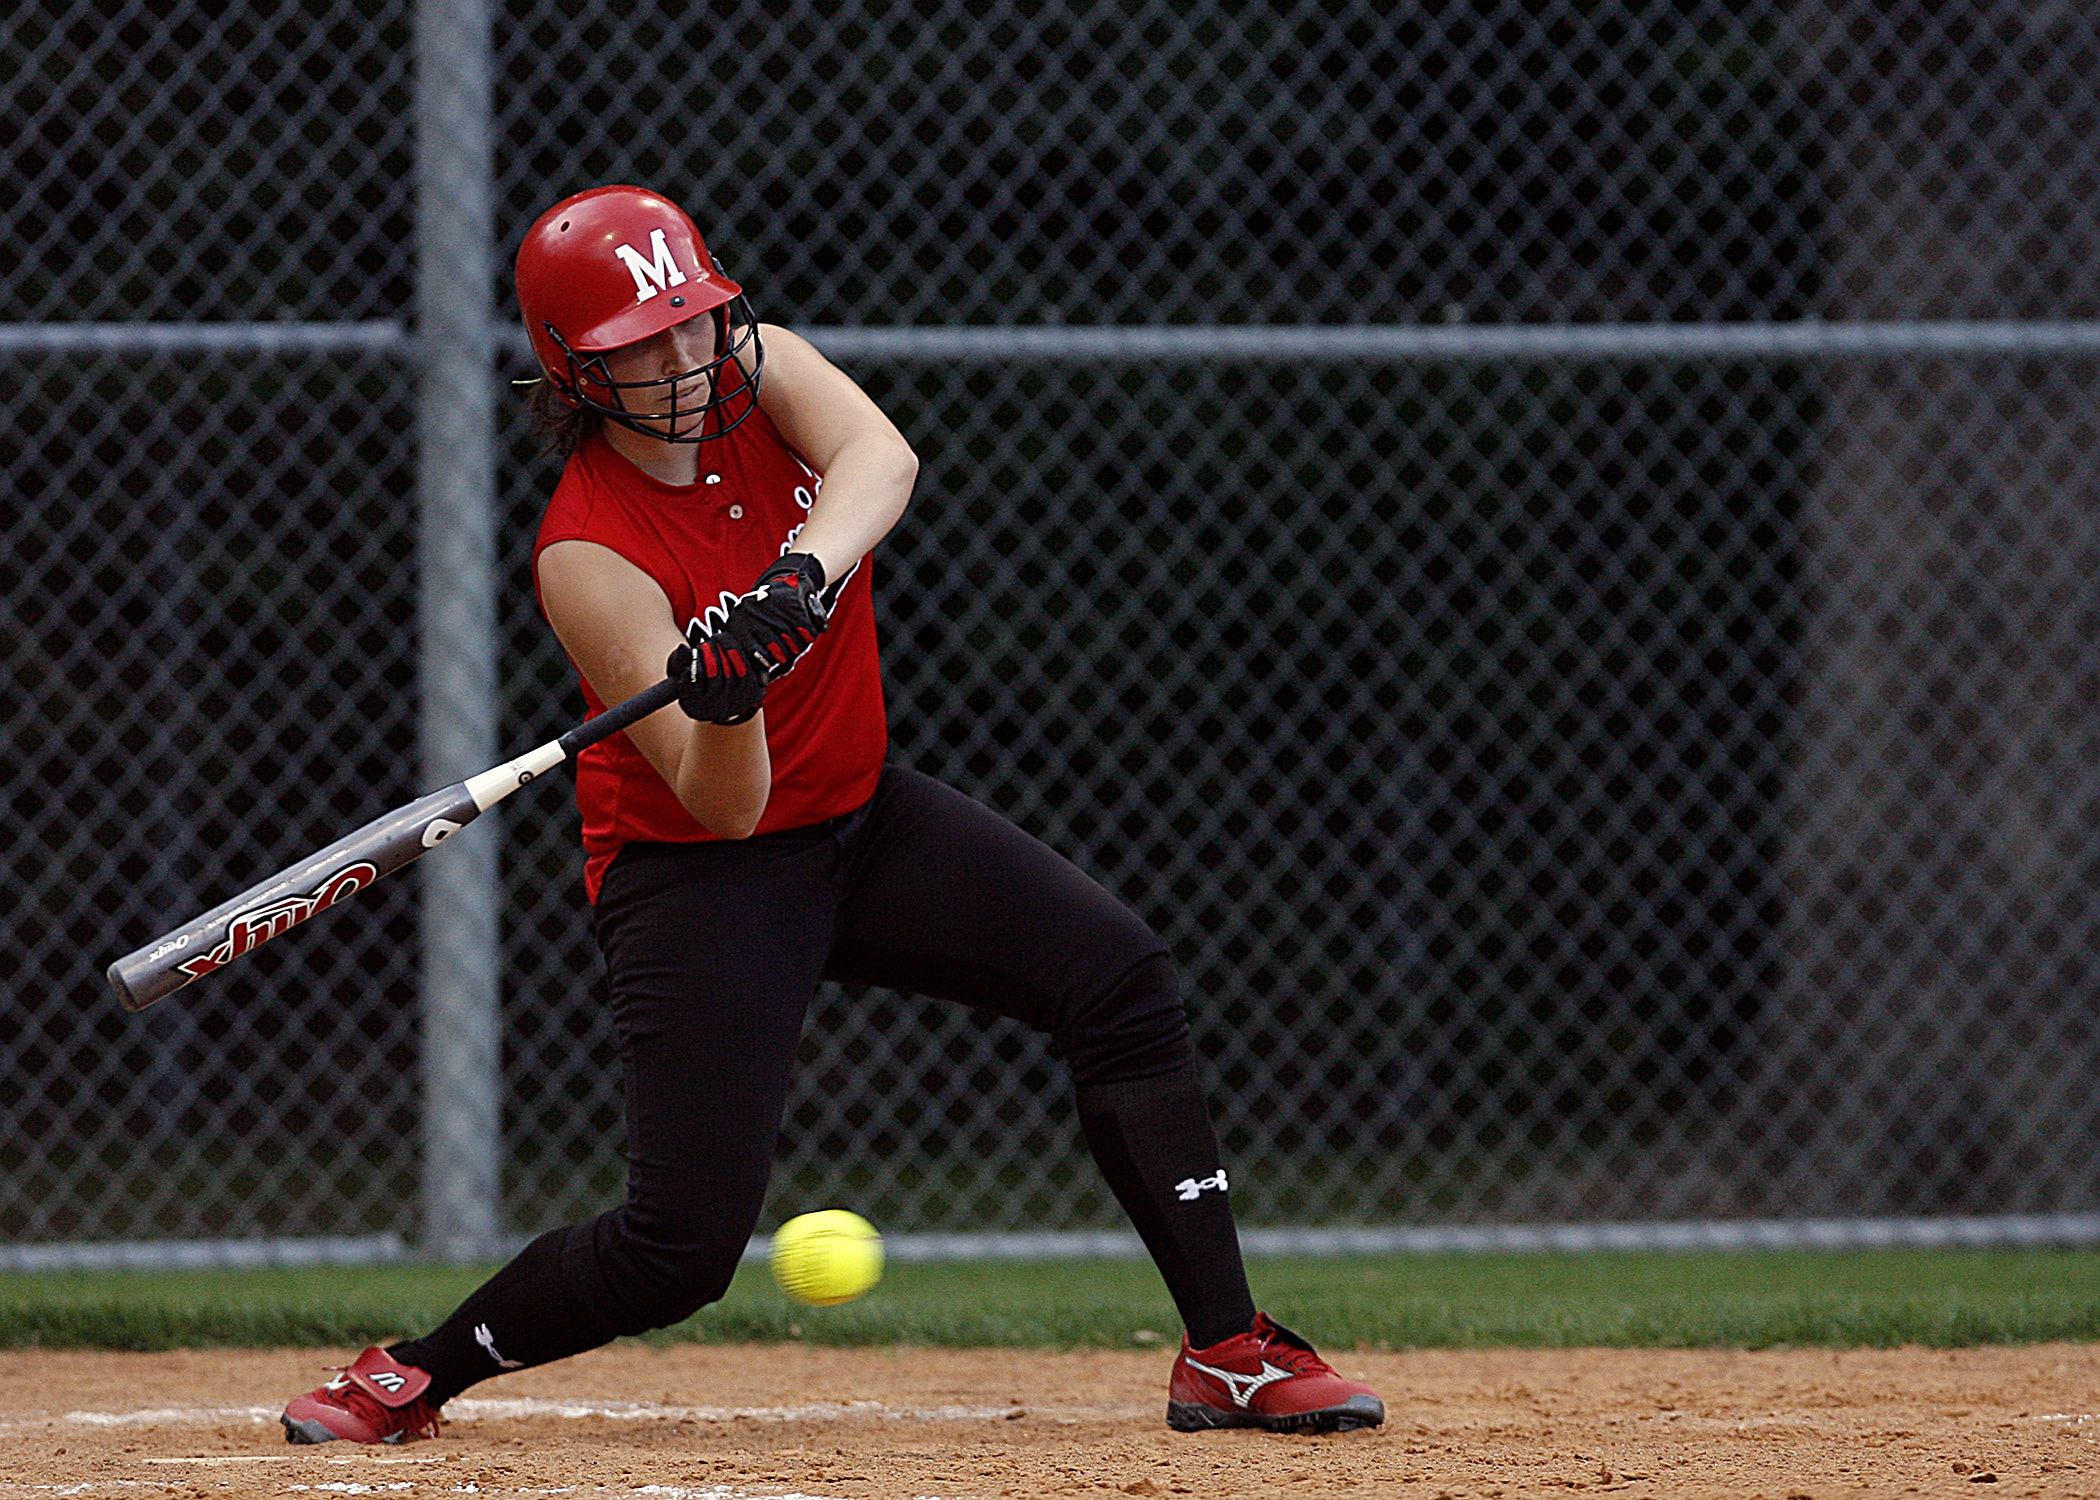
baseball, sport, field, game, female, youth, athletic, swing, player, baseball field, pitch, teenager, batter, competition, girls, sports, pitcher, helmet, swinging, ball, uniform, home plate, bat, teen, athlete, strike, baseball player, hit, hitting, batting, softball, infield, ball game, hitter, team sport, infielder, college baseball, bat and ball games, baseball positions, college softball